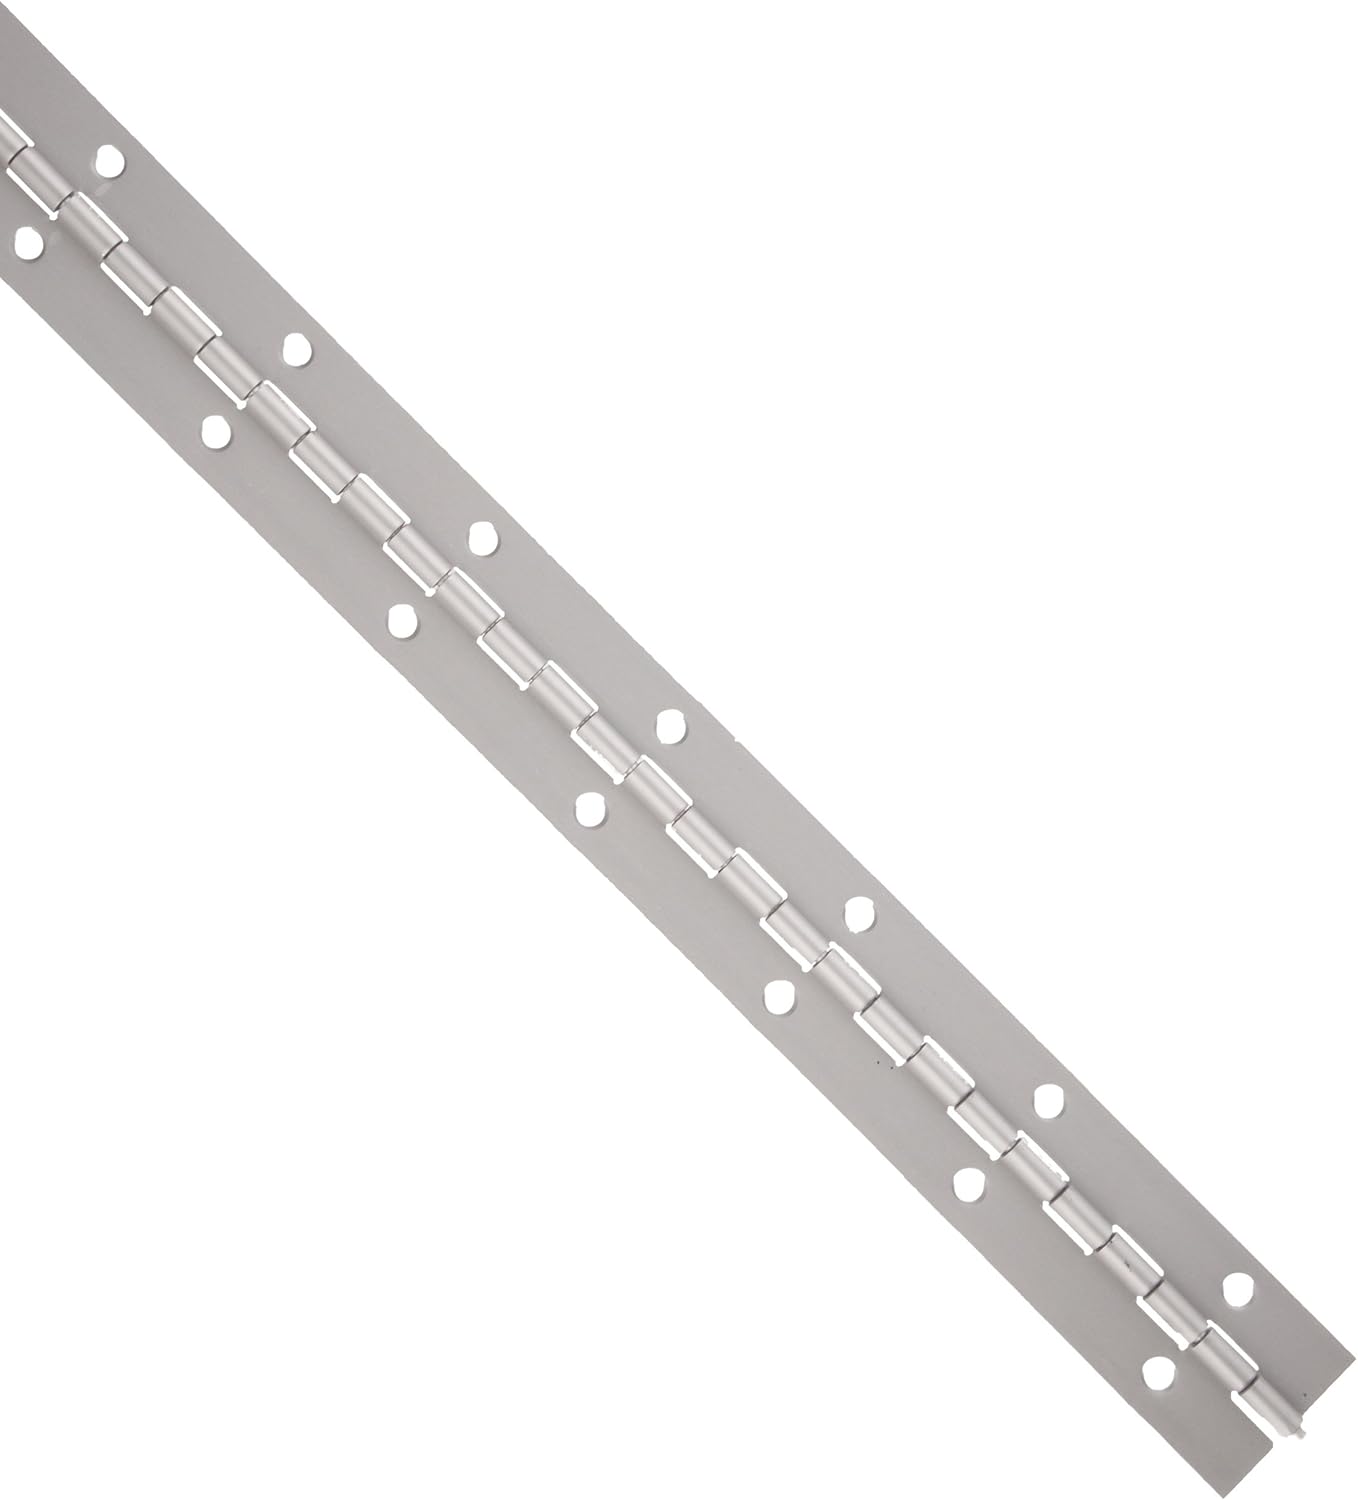
Aluminum 3003 Continuous Hinge with Holes, Clear Anodized Finish, 0.06" Leaf Thickness, 3" Open Width, 1/8" Pin Diameter, 1/2" Knuckle Length, 6' Long (Pack of 1)
Category: Tools & Home Improvement
The aluminum 3003 continuous hinge has countersunk holes and is suitable for surface-mounted applications requiring uninterrupted support along the full length of the pieces being joined. This hinge is suitable for hollow metal doors and frames, and for use with wood and aluminum. Aluminum 3003 is lightweight, weldable, and more corrosion resistant than steel. However, aluminum 3003 does not provide the same strength as aluminum 5052, stainless steel, or steel and is less corrosion resistant than aluminum 5052. The clear anodized finish gives this hinge increased surface hardness, the ability to be painted, and additional protection against corrosion. This finished hinge is suited for painted cabinetry, painted doors, and applications with dyed aluminum. The range of motion for this hinge is 270 degrees from the folded position. Continuous hinges, also called piano hinges, provide support to run the full length of the doors, panels, or pieces being joined together. They are manufactured in a variety of materials and sizes, with or without holes, finished or unfinished, and can be cut to specific sizes. They also vary by knuckle length, pin diameter, leaf thickness, and open width. The knuckle is the tubular part of the hinge through which the pin passes, and knuckle length is the measurement of an individual section. The pin runs the length of the hinge holding the leaves together. The leaf is the flat metal portion of the hinge that extends laterally from the knuckle and revolves around the pin. Open width is the dimension from the outer edge of one leaf to the outer edge of the other when the hinge is fully open.
Features: Surface-mounted for applications requiring continuous support along the full length of the hinge, such as hollow metal doors and frames, and for use with wood and aluminum | Aluminum 3003 is lightweight, weldable, and more corrosion resistant than steel, though not as strong or corrosive resistant as aluminum 5052 | Countersunk holes for convenience when mounting | Clear anodized finish for increased surface hardness, the ability to be painted, and additional protection against corrosion